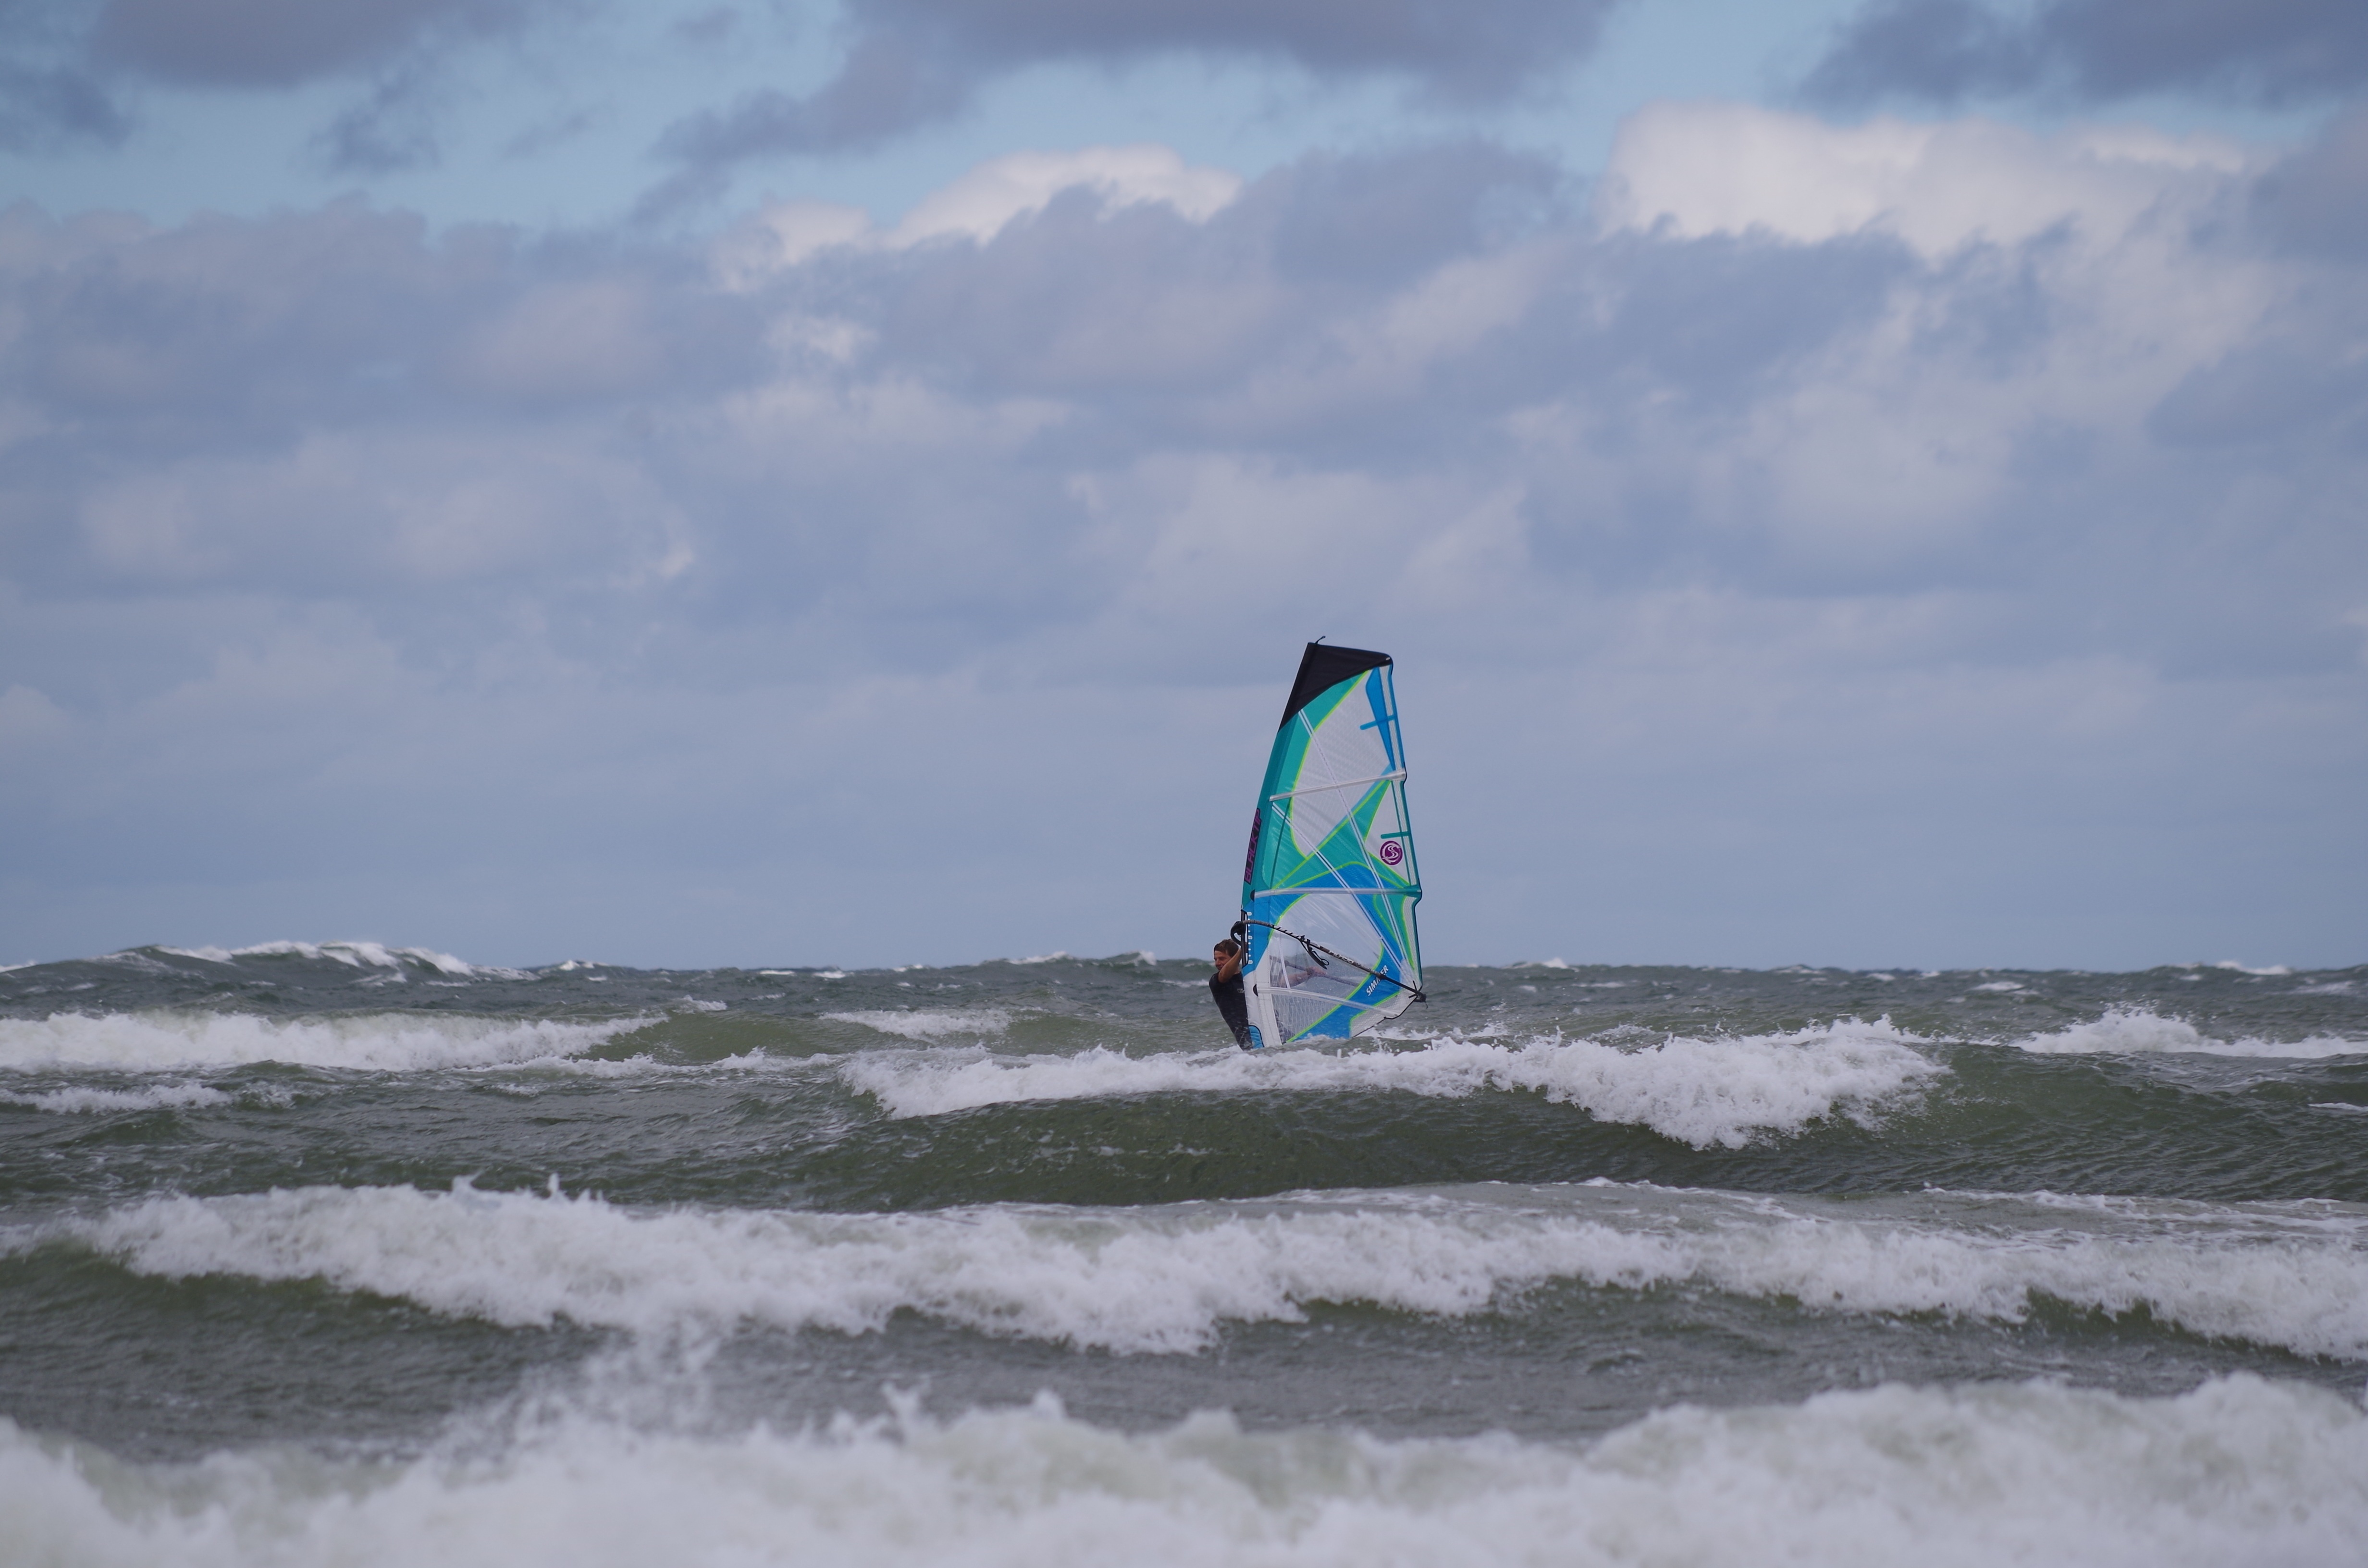
sea, nature, ocean, wave, wind, summer, surfing, vehicle, sailing, surfboard, tourism, sailboat, sports, holidays, windsurfing, sail, the waves, water sport, wind wave, boardsport, surfing equipment and supplies, surface water sports